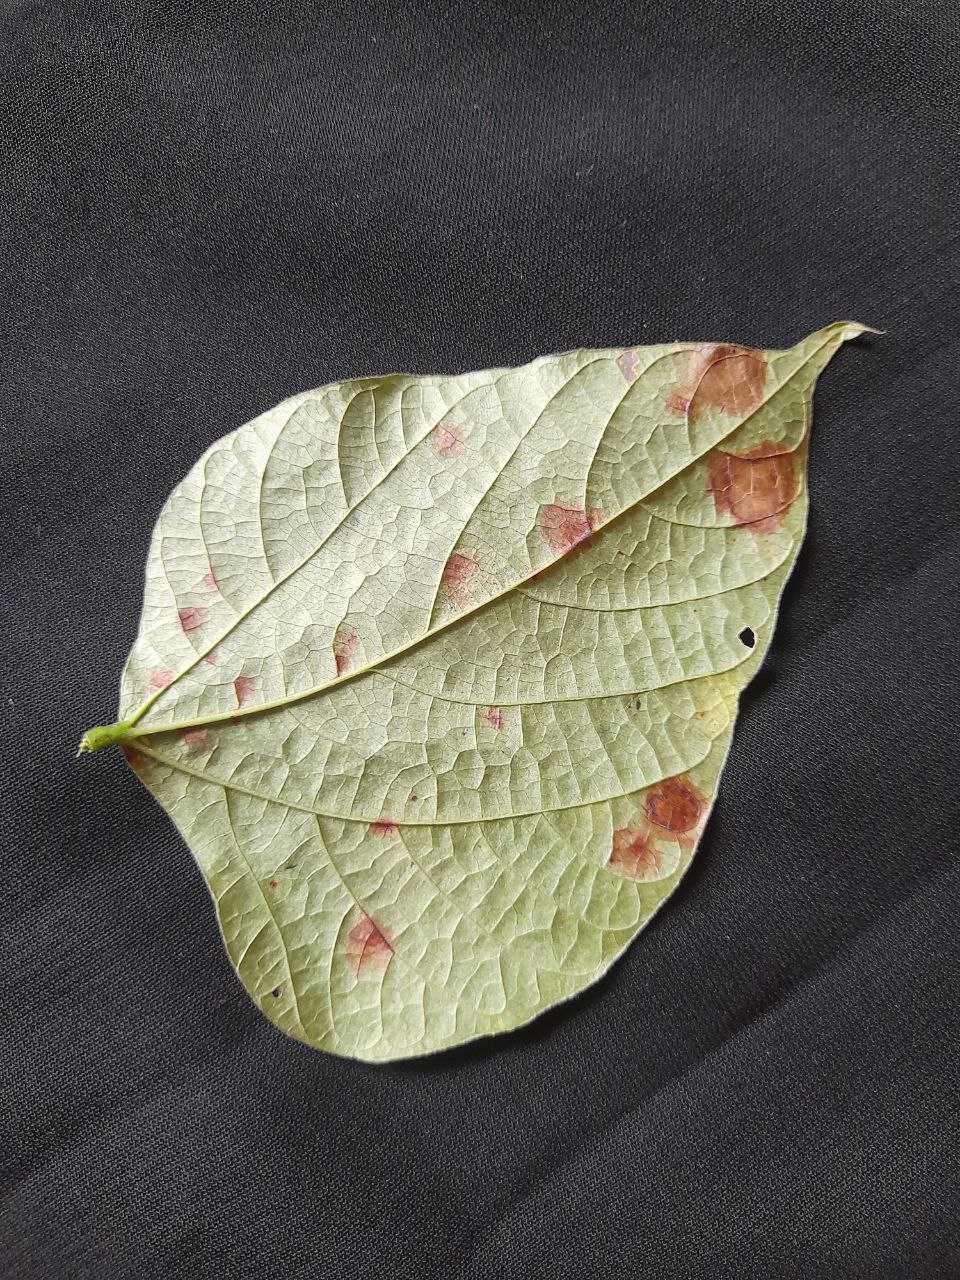
Crop: bean
Leaf condition: Rust